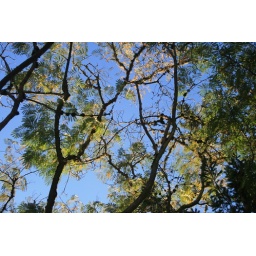
etching in the brillant blue sky